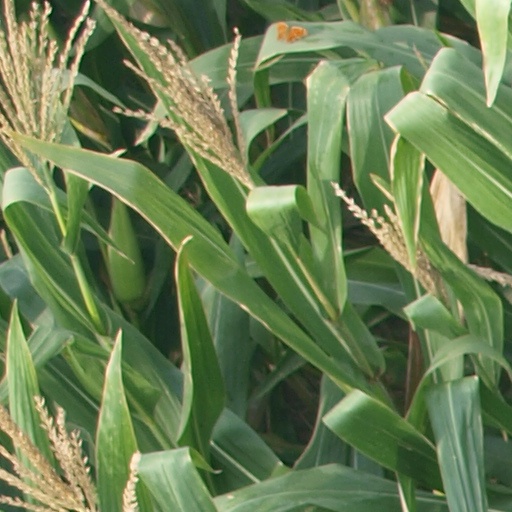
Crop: maize; corn